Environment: real
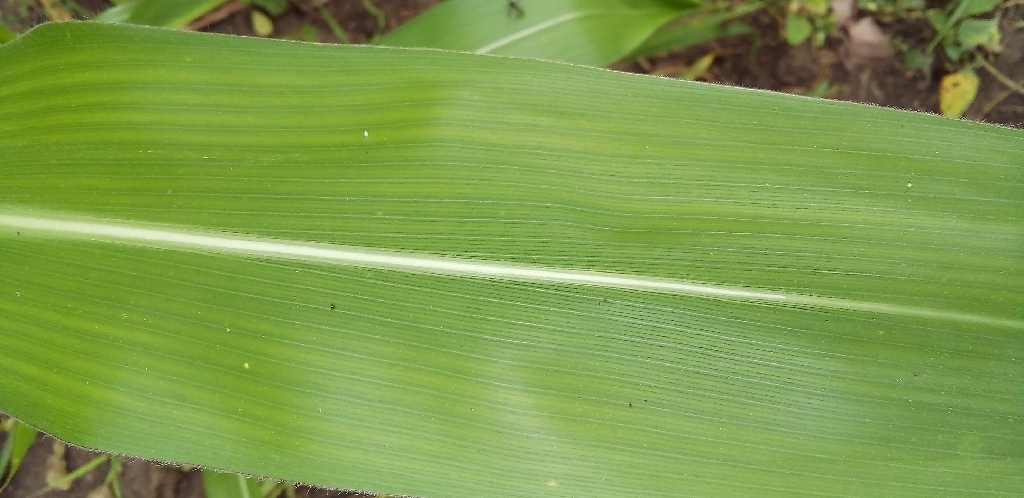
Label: healthy